1980s in Bangladesh

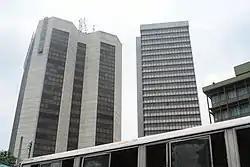
SKB and BB Building, both completed in 1980s shaped the skyline of Dhaka in the decade.

When Bangladesh achieved independence in 1971, it inherited 3,860 km of paved roads which increased to about 6,600 km by end of the 1980s. On the contrary, by the end of the decade Bangladesh Railway was still operating a route of 2,800 km - roughly the same as that in the earlier decade. A UNDP funded Bangladesh Transportation Sector Study executed by World Bank in 1988 estimated that by 1985 the ground transport system of Bangladesh was already supporting 35 billion km of passenger commute and 4.8 billion km of freight transport. Road network accounted for 64% of the passengers and 48% of the freight whereas 20% of the passengers and 17% of the freight were transported using the rail network - indicating a significant shift from rail to road network compared to earlier decade. Still the railway sector was not uneventful in this decade. The Kamalapur railway station started providing container services with the establishment of the first inland container depot (ICD) of the country on 11 April 1987. Furthermore, to improve operational efficiency and safety, an optical fibre digital telecommunication network was installed over 1,800 km connecting about 300 railway stations during 1985–90.